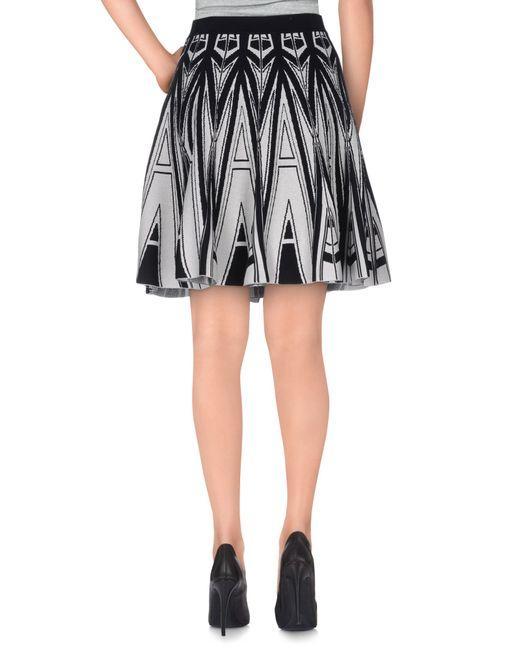
Schwarzer Baumwollrock mit Dreiecksmustern, Büro- und Freizeitkleidung